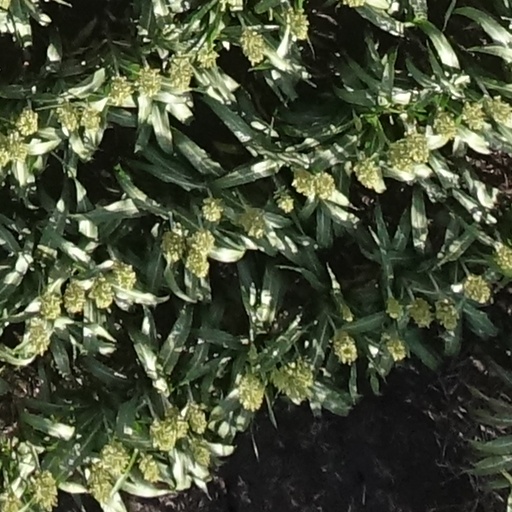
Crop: sorghum